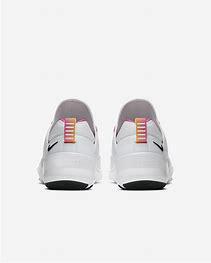
Brand: Nike
Model: Free X Metcon 2